Charles Howard, 1st Earl of Nottingham

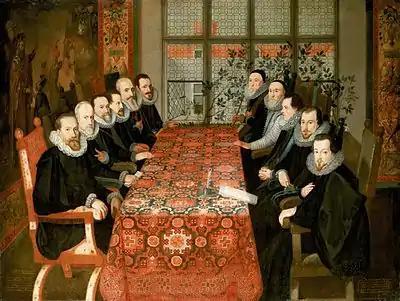
The Somerset House Conference representatives, 19 August 1604. Howard is seated on the right, second nearest to the window. Henry Howard, Earl of Northampton, Charles' cousin, is seated second from the right in the same row

In early December 1587 orders were drawn up for Howard to take the English fleet to sea. On 21 December Howard's commission was signed, requiring Howard "according as there shall be occasion, and wherever and whenever he shall deem it fitting, to invade, enter, spoil and make himself master of the kingdoms, dominions, lands, islands, and all other places whatever belonging to the said Spaniards". He was furthermore given full authority over the navy and army at sea.